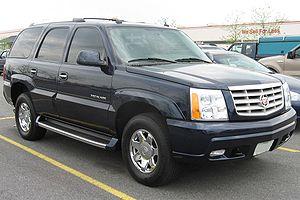
Le Cadillac Escalade est un véhicule appartenant à la catégorie des SUV vendu par la marque de luxe de General Motors, Cadillac. C'est le premier véhicule de la marque Cadillac sur le marché des véhicules de loisirs. L'Escalade a été présenté en 1998, en réponse aux concurrents allemands et japonais, et au Lincoln Navigator de la marque Ford, sorti la même année. L'Escalade de base est construit à Arlington au Texas.